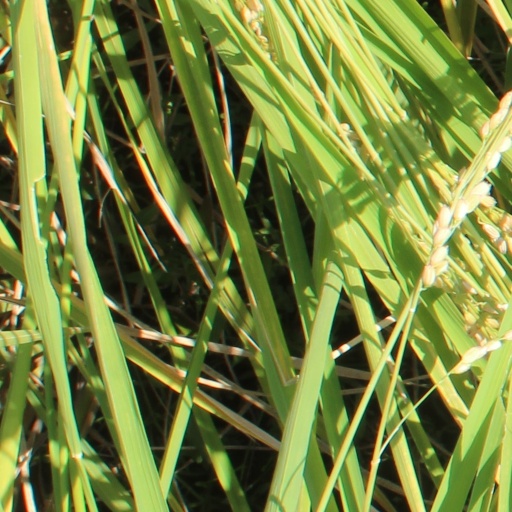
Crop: rice